Bonriki

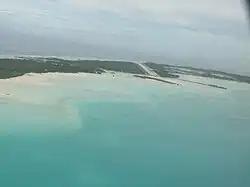
The Bonriki International Airport from air, one of two international airports in Kiribati

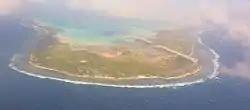
Tarawa and Airport Bonriki, view from east side

Bonriki is a settlement on Tarawa atoll, Kiribati, near Temwaiku and is part of the municipality of South Tarawa. It is in the south-east of South Tarawa. Bonriki International Airport, one of two international airports in Kiribati, is located here. One of the first roads linking islands together in Tarawa connects Bonriki to Bikenibeu.